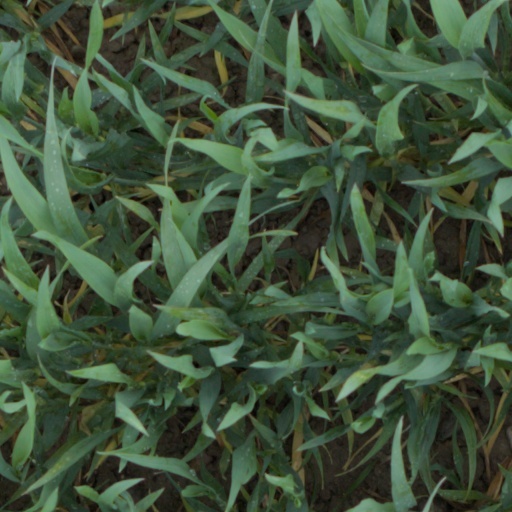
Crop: wheat